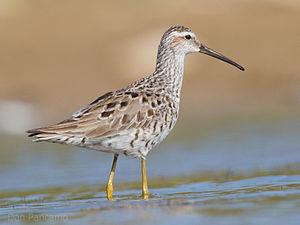
Cette liste des espèces d'oiseaux au Québec recense les taxons de ce groupe observés dans cette province du Canada. Elle provient de l'American Ornithologist Union en date du mois de janvier 2019. Elle comprend 470 espèces dont :
Cette liste des oiseaux au Canada provient de Bird Checklists of the World en date du mois de juillet 2018.
Cette liste de la faune française regroupe les espèces de Charadriiformes peuplant la France métropolitaine.